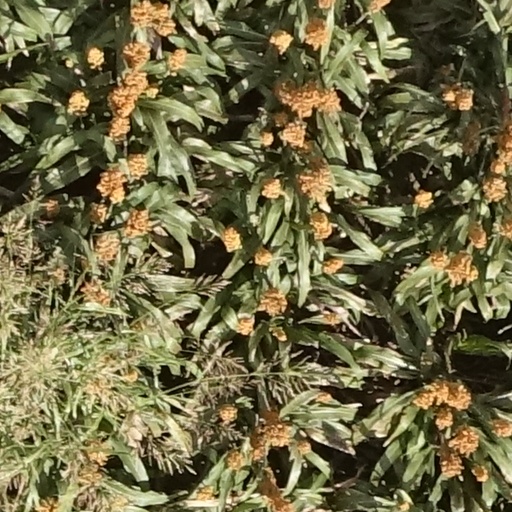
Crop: sorghum